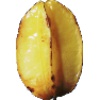
Label: Carambula 1